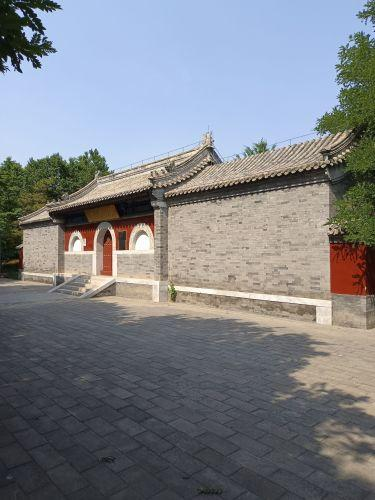
地标名称：关帝庙
所在城市：北京市·大兴区